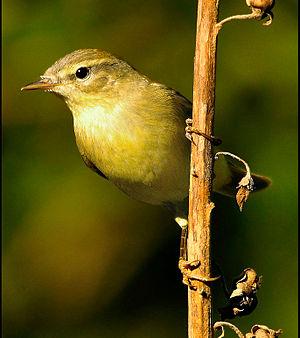
Le Pouillot ibérique est une espèce d’oiseaux de la famille des Phylloscopidae, quelquefois considérée comme une sous-espèce du Pouillot véloce.
Le Pouillot véloce est une espèce d'oiseaux de la famille des Phylloscopidae très répandue dans l'Ancien Monde. Brun verdâtre dessus et blanc cassé dessous, il possède un chant caractéristique à deux tons dont les francophones retiennent le rythme et le son métallique ressemblant à ceux de pièces de monnaie que l'on égrène, d'où le surnom de « compteur d'écus », et que les anglophones traduisent par un chiff-chaff qui lui a valu son nom vulgaire anglais de Common Chiffchaff. L'espèce est divisée en un certain nombre de sous-espèces, dont certaines sont désormais considérées comme des espèces à part entière. La femelle construit un nid en forme de dôme sur ou près du sol, et assume l'essentiel de la couvaison et de l'alimentation des oisillons, tandis que le mâle a peu d'implication dans la nidification, mais défend son territoire contre ses rivaux, et attaque les prédateurs potentiels.